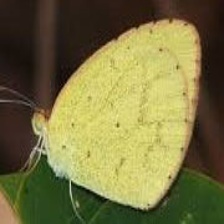
Species: SLEEPY ORANGE
Butterfly family (ImageNet category): sulphur_butterfly